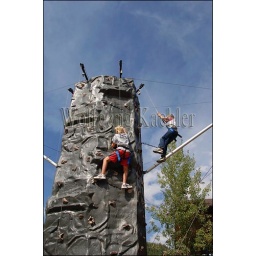
Usa, idaho, near sandpoint, schweitzer mountain resort, children on climbing wall